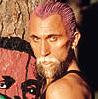
Age: 37